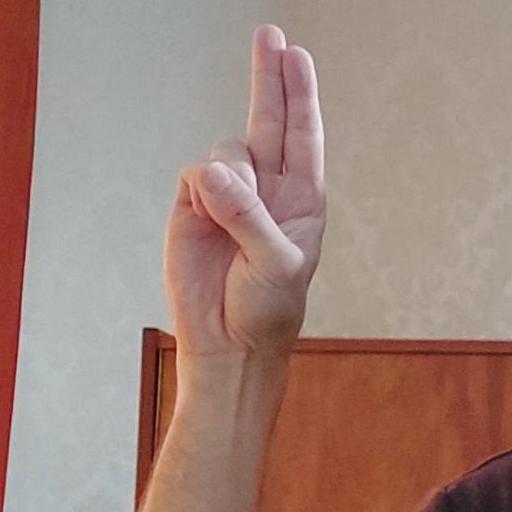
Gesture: two_up